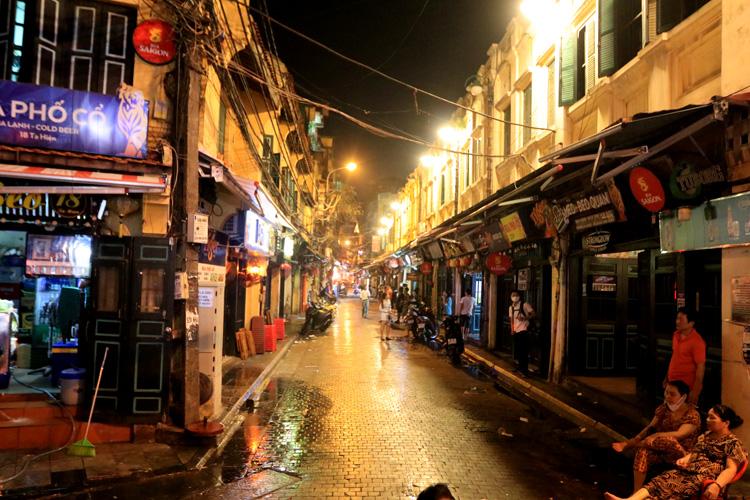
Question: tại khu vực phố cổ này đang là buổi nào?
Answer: tại đây đang là buổi tối